Sandon Dock

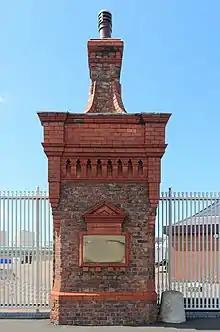
Sign on gate pillar

Sandon Dock was a dock on the River Mersey, England, and part of the Port of Liverpool. Situated in the northern dock system, it was east of Sandon Half Tide Dock, to which it was once connected.